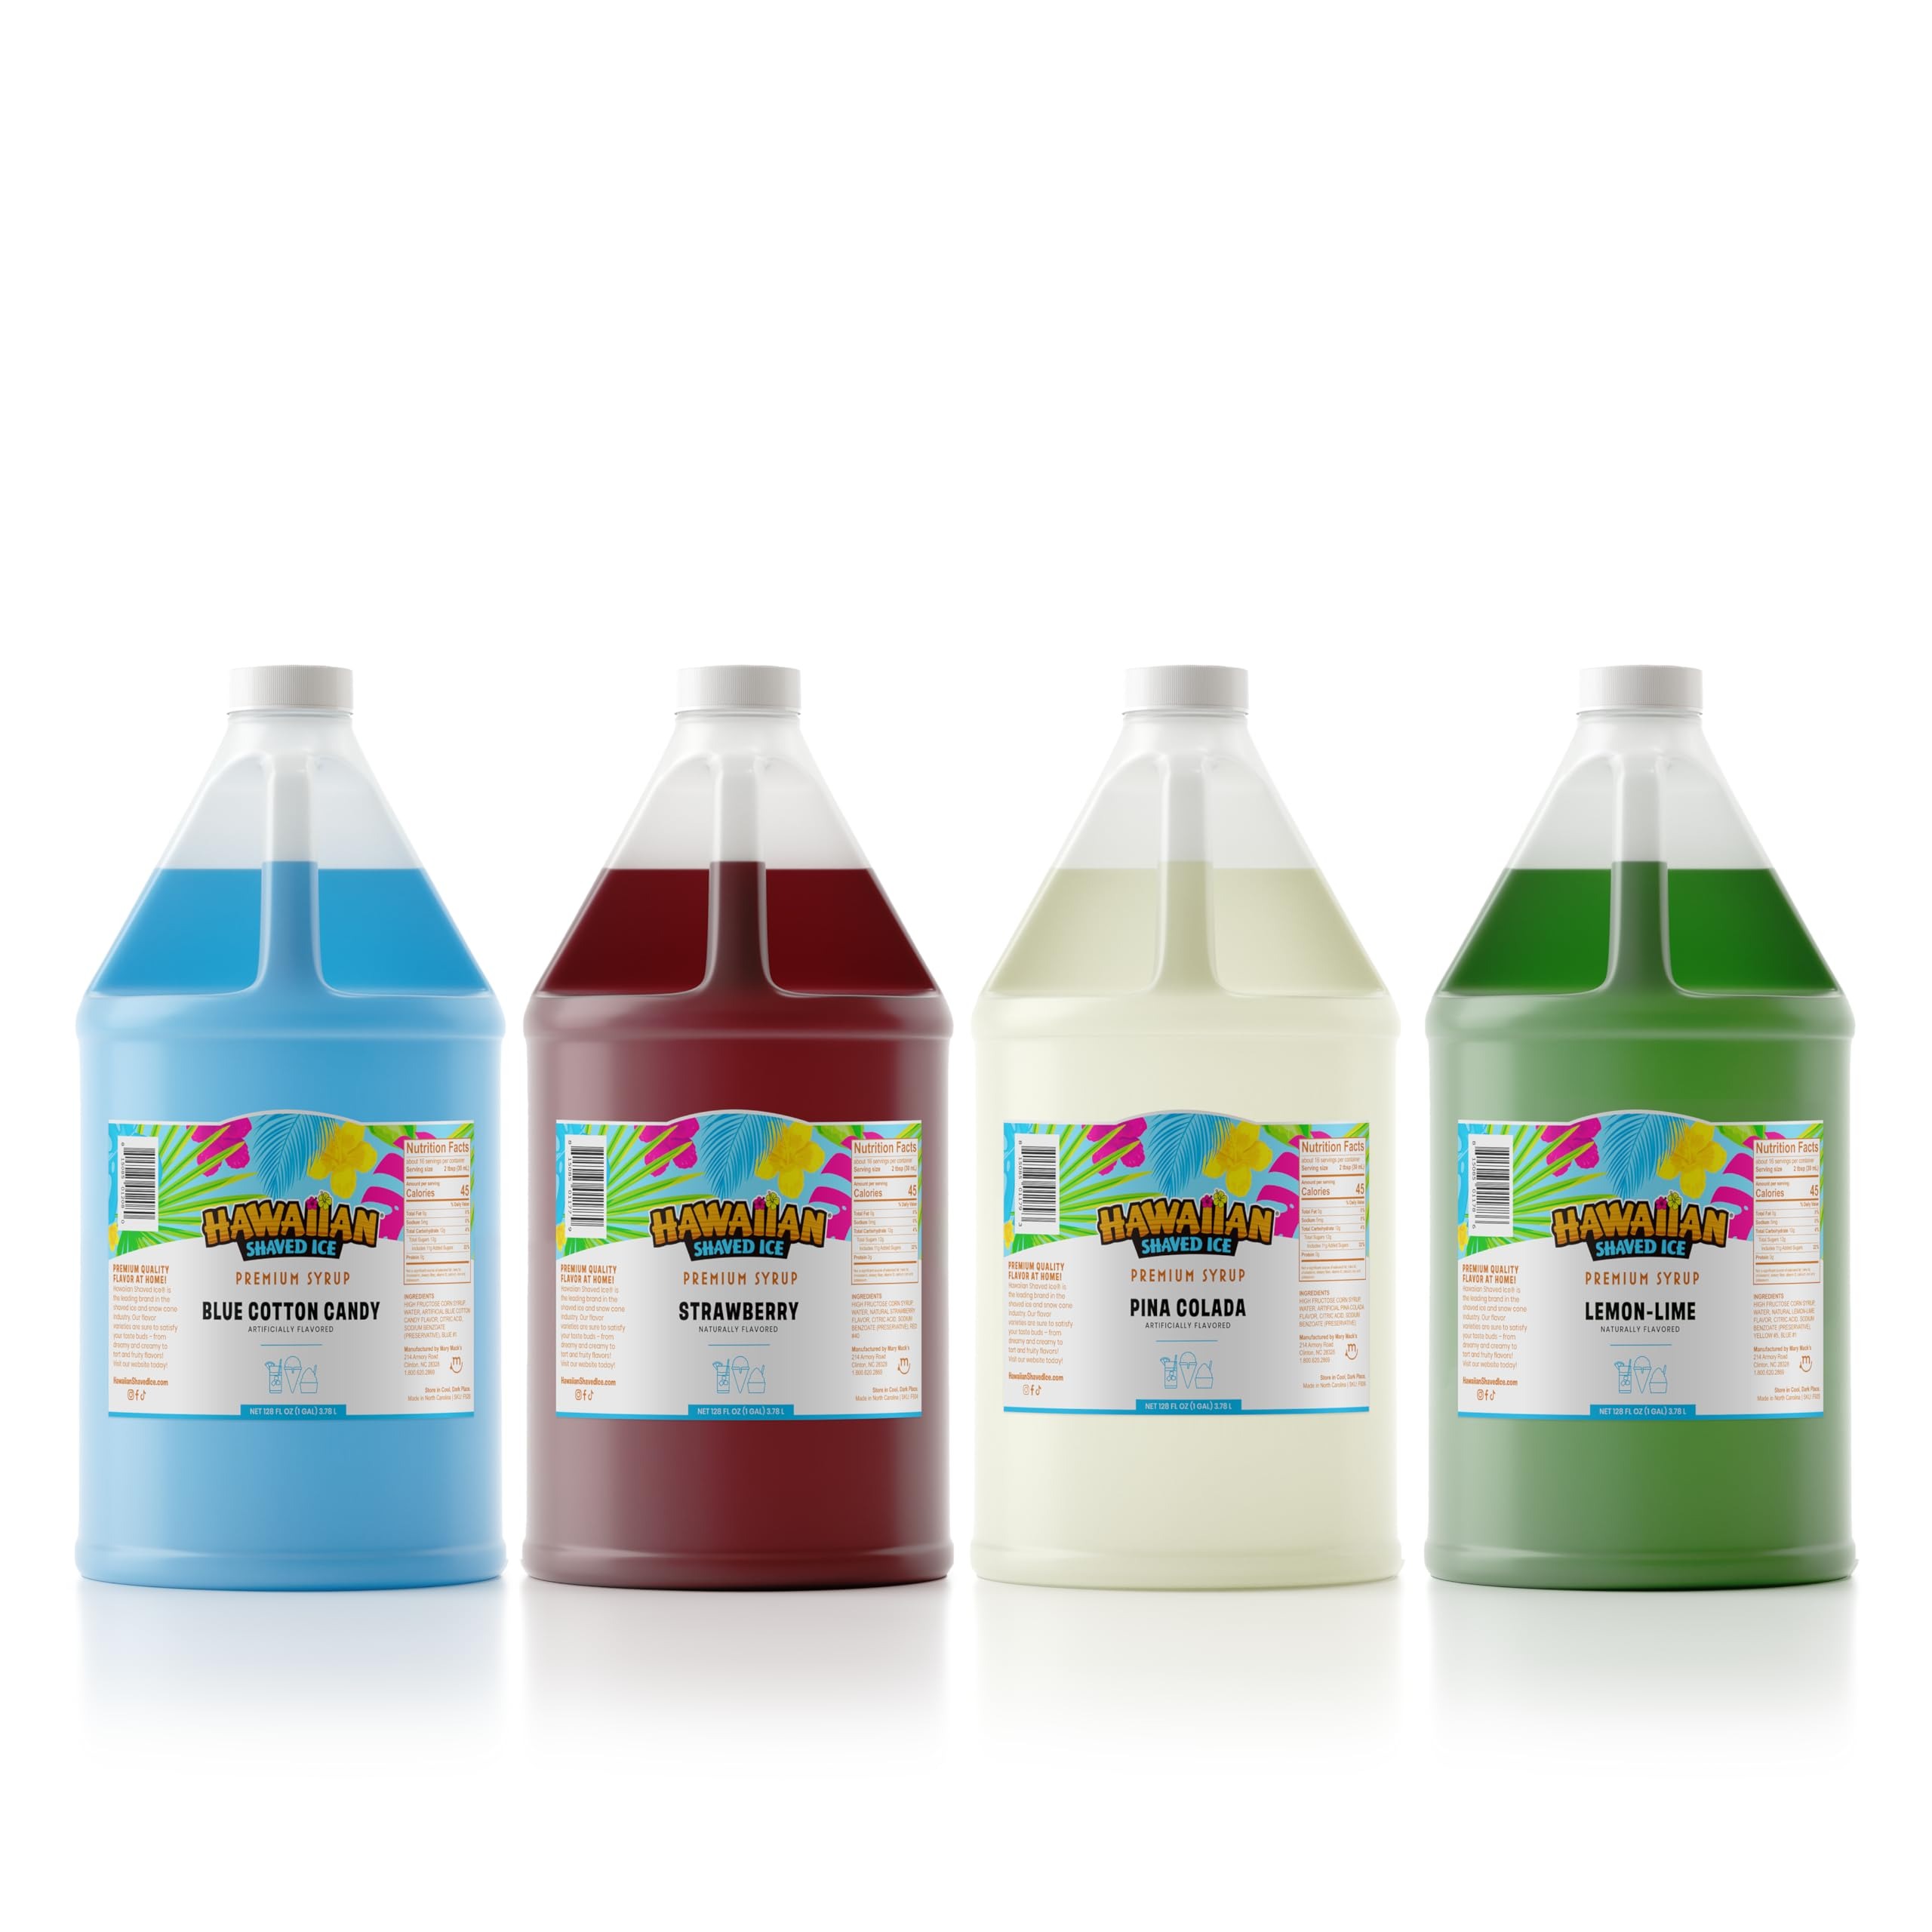
Item Name: Hawaiian Shaved Ice Syrup Gallon 4-pack, Blue Cotton Candy, Strawberry, Pina Colada, Lemon-Lime, for Slushies, Italian Soda, Seltzers, Popsicles, & More, No Refrigeration Needed, Allergy-friendly
Bullet Point 1: Highly recommended for those with food allergies. Shelf-stable high fructose corn syrup has a shelf life of 2 to 3 years. Nut-free, no refrigeration necessary, and none of our flavors contain soy, wheat, dairy, starch, flour, or egg products. Made with natural and artificial flavoring. Not from concentrate, no need to add water.
Bullet Point 2: Durable plastic gallon [64-ounce] bottle of flavoring can make about 64 six-ounce snow cones when you use 2 ounces of syrup. This is the same syrup used by professional shaved ice stands! Kids love the Blue Cotton Candy, Strawberry, Pina Colada, Lemon-Lime flavors! Use for birthday parties, sleepovers, picnics, church gatherings, and backyard BBQs, each gallon-size bottle makes approximately 64 six-ounce flavored snowcones.
Bullet Point 3: Add flavor to your margarita and other drinks like granitas, Italian soda, icee, black coffee, hot chocolate, slushie, smoothies, shakes, popsicles, seltzer, soda water, and more. A variety of flavor options.
Bullet Point 4: Sweet like real fruit juice, no chemical or artificial aftertaste, just the naturally simple, sweet, slushy snow cones you remember from concession stands at fairs and carnivals. Each flavor is made with quality ingredients and bottled at our manufacturing facility in North Carolina. This is the same syrup used by professional shaved ice stands!
Bullet Point 5: Treat yourself to something sweet! Flavors: Cherry, Grape, Blue Raspberry, Strawberry, Lemon-Lime, classic Banana, Tiger's Blood (a mix of watermelon, strawberry, and coconut, as a carnival mainstay), Root Beer, Watermelon, and Piña Colada, breezy Bahama Mama, Blue Cotton Candy, Coconut, Dreamsycle, sour Green Apple, tropical Mango, Peach, Pineapple, Pink Bubble Gum, and festive Wedding Cake (a blend of vanilla, almond, cake, and of course, frosting flavors).
Product Description: Sweet and summery flavors in this Hawaiian Shaved Ice Syrup Gallon 4-pack of Blue Cotton Candy, Strawberry, Pina Colada, Lemon-Lime flavors. Hawaiian Shaved Ice syrup is not just for a shave ice or sno cone maker! Put a new twist on your evening cocktail, add flavor to soda water and seltzer, top ice cream with it like a sundae, put it in your smoothies, shakes, popsicles, floats, and more. All you need is the snow cone machine, a snowball, a few cups (which you can get when you purchase one of our syrup bundles), and some friends. Makes a Christmas stocking stuffer alongside a home-use snocone machine! Get the same taste as a snowball at the fair, right from the comfort of home, with this convenient gallon-sized bottle of syrup. The Hawaiian Shaved Ice brand of premium shaved ice syrup is used by thousands of shaved ice and snow cone operators all across the continental US and Hawaii. Each flavor is made with the finest ingredients and bottled at our manufacturing facility in North Carolina. Give everyone the frozen slush they love! For the birthday, anniversary, graduation, holiday, or Christmas gifts and stocking stuffers, check out the entire Hawaiian Shaved Ice collection for all our syrup kits, cotton candy, kid-friendly shaved ice machines, accessories, our 6-flavor snowcone pack or 10-flavor packs, and a whole lot more! It’s childhood nostalgia, right on your kitchen countertop. Hawaiian Shaved Ice has a huge variety of the most popular syrup flavors: Cherry, Grape, Blue Raspberry, Strawberry, Lemon-Lime, classic Banana, Tiger's Blood (a mix of watermelon, strawberry, and coconut, a carnival mainstay), Root Beer, Watermelon, and Piña Colada, breezy Bahama Mama, Blue Cotton Candy, Coconut, Dreamsycle, sour Green Apple, tropical Mango, Peach, Pineapple, Pink Bubble Gum, and festive Wedding Cake(a blend of vanilla, almond, cake, and of course, frosting flavors). Most flavors available in pint and quart bottles too!
Value: 512.0
Unit: Fl Oz

Price: 124.99